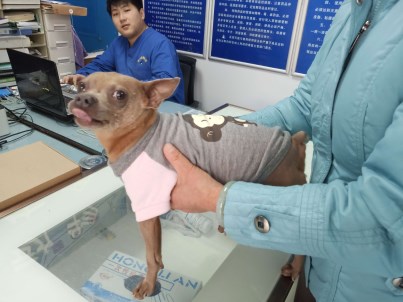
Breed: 561-n000127-miniature_pinscher